Marie Anne de Bourbon, Duchess of Vendôme

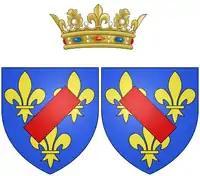
Coat of arms of Marie Anne de Bourbon as Duchess of Vendôme

With the help of her sister Louise Bénédicte, duchesse du Maine, and without the permission of their mother (their father and brother having died by this time), Marie Anne married her distant cousin, Louis Joseph, Duke of Vendôme, a great-grandson of Henry IV of France by his mistress Gabrielle d'Estrées. The couple wed on 21 May 1710 in the chapel of the Château de Sceaux, Louise Bénédicte's home. Although the dowager princesse de Condé was not informed of the marriage, she was present at the bedding ceremony at Sceaux along with Louis Henri, Duke of Bourbon; his wife Marie Anne de Bourbon; the dowager princess de Conti and her children the Louis Armand, prince de Conti and Mademoiselle de La Roche-sur-Yon. Also present were the Maine couple with their children Louis Auguste, Prince of Dombes and Louis Charles de Bourbon, comte d'Eu.